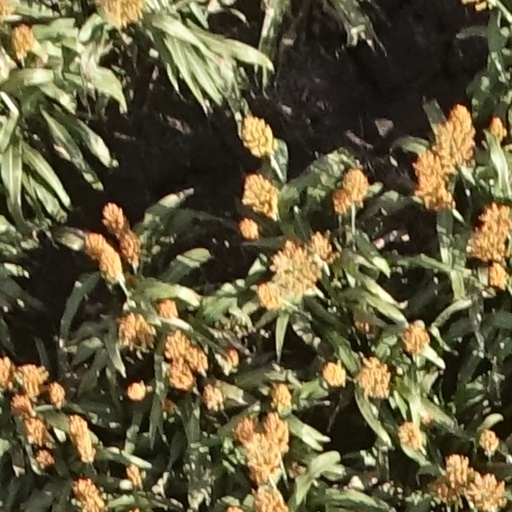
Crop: sorghum